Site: brandenburg
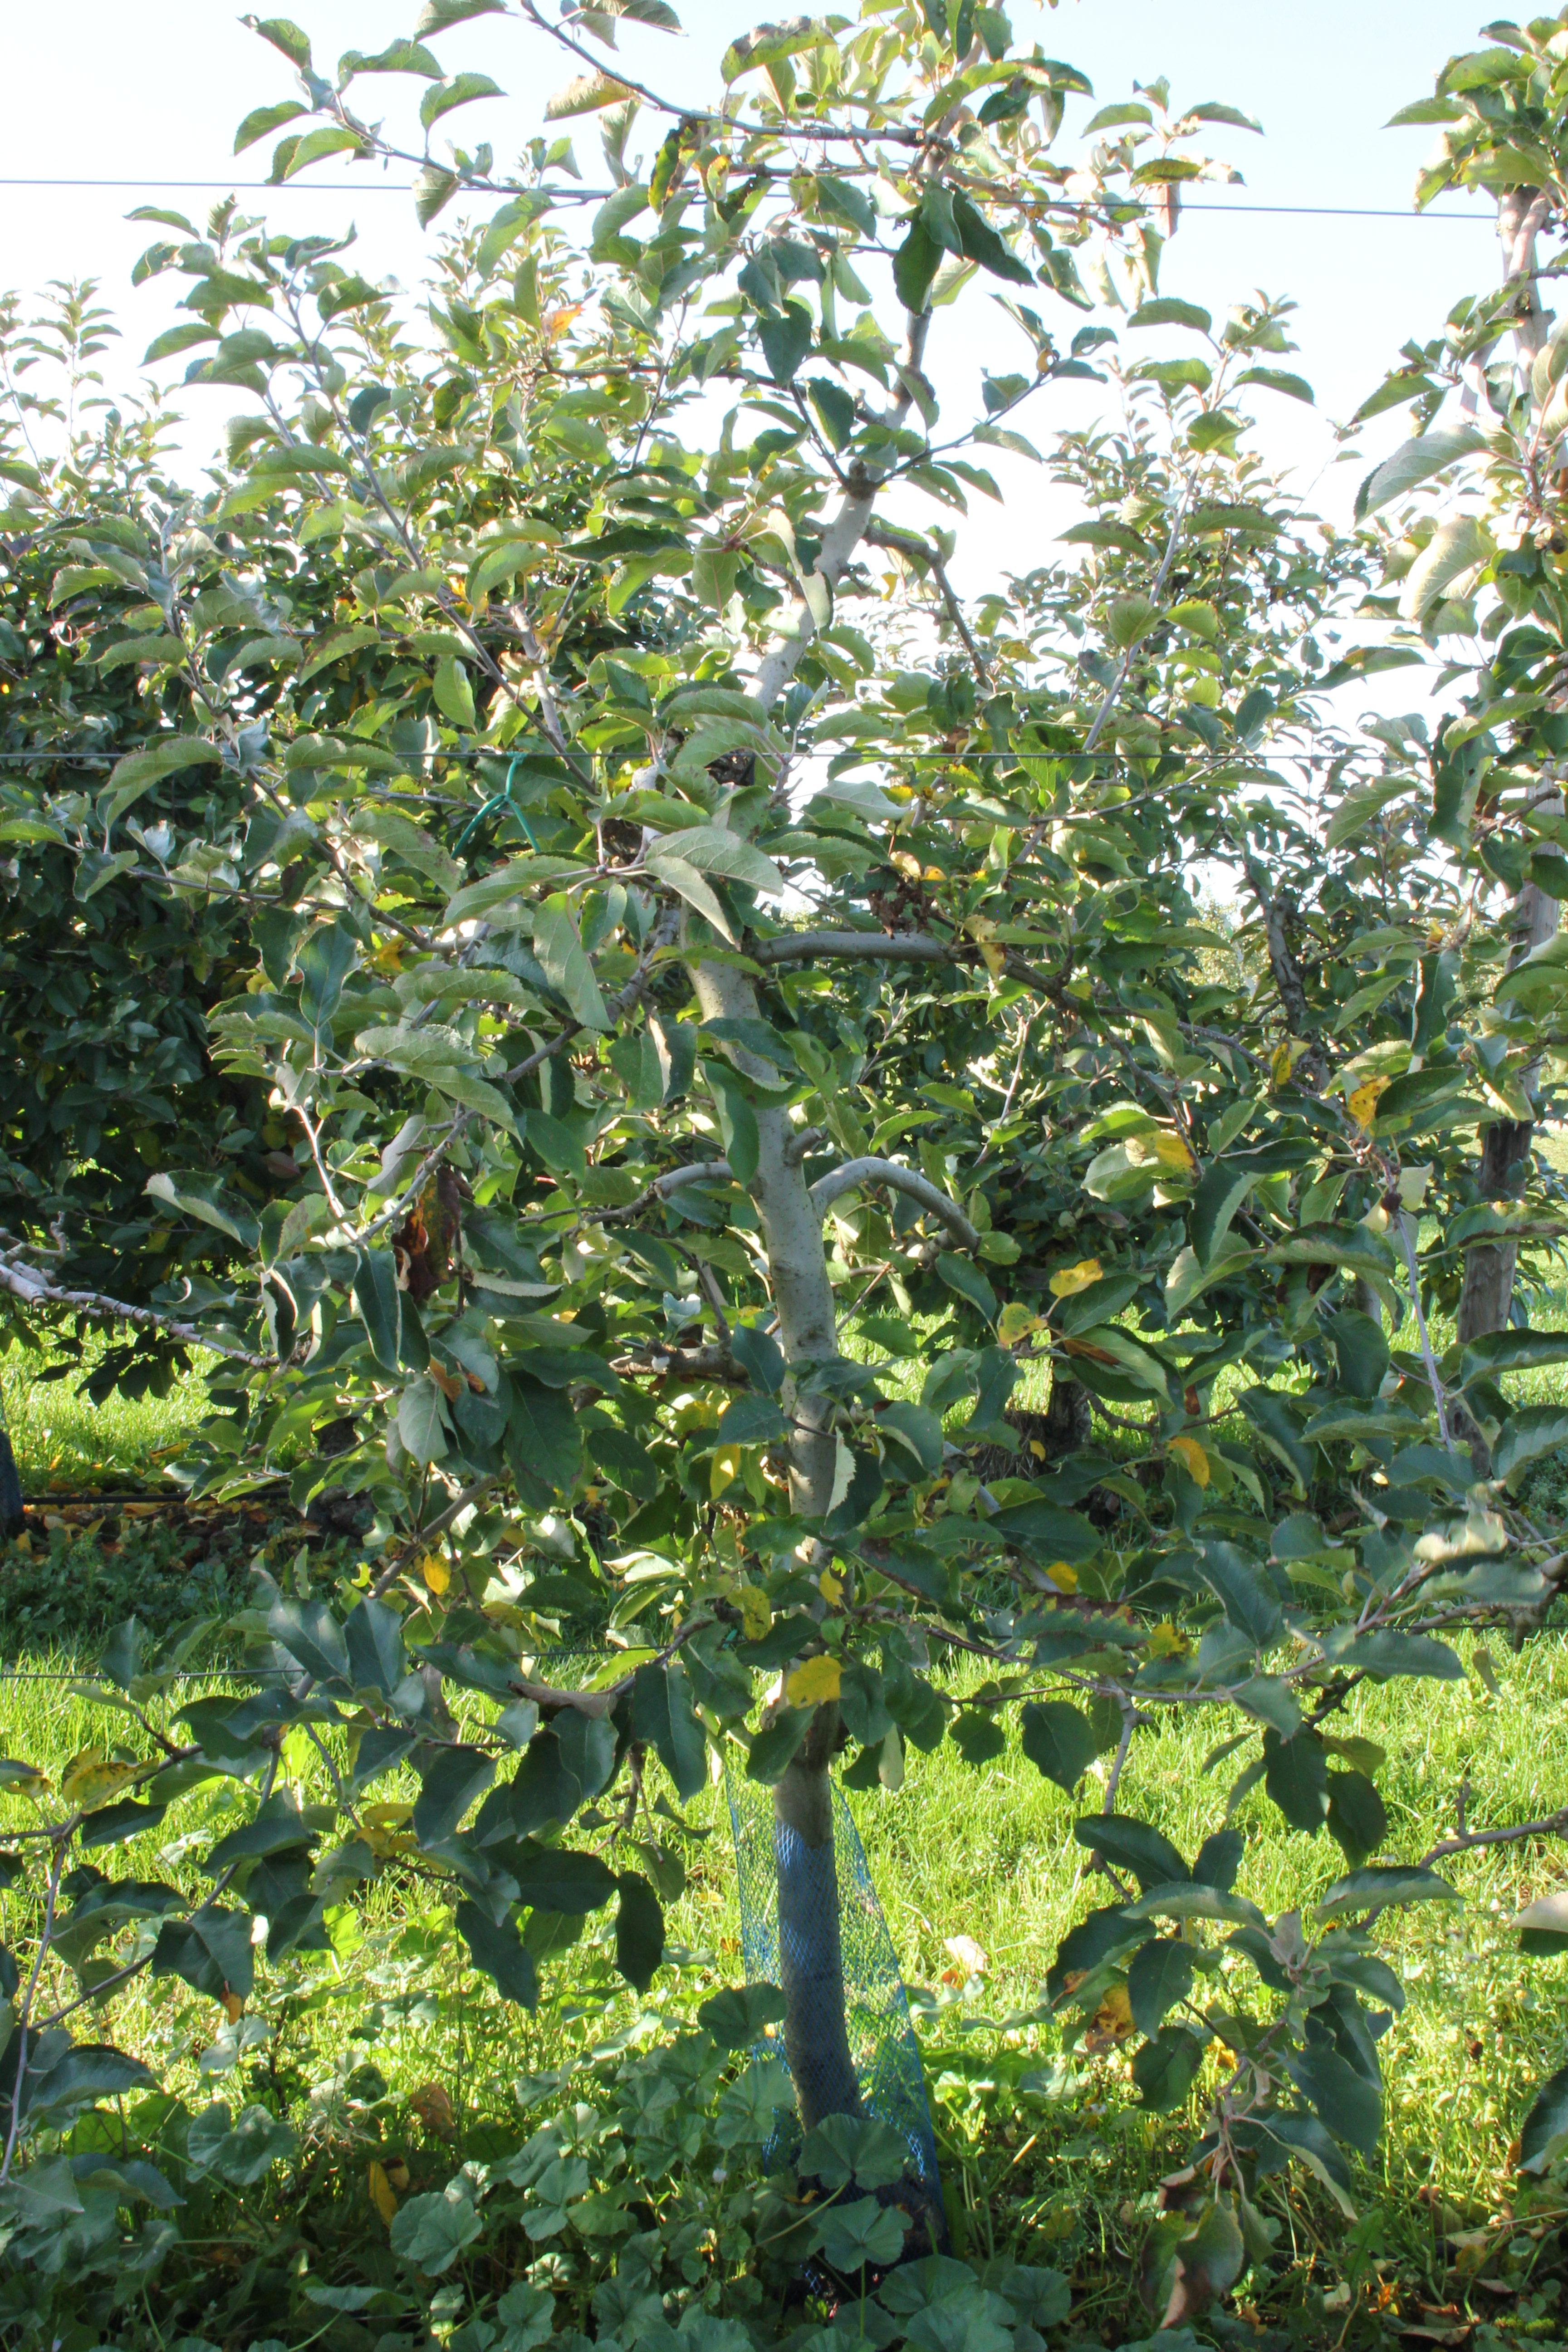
Growth stage (BBCH 91): Senescence, beginning of dormancy